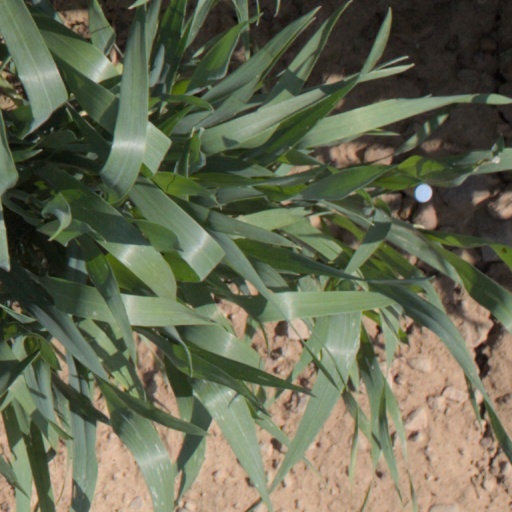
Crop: wheat